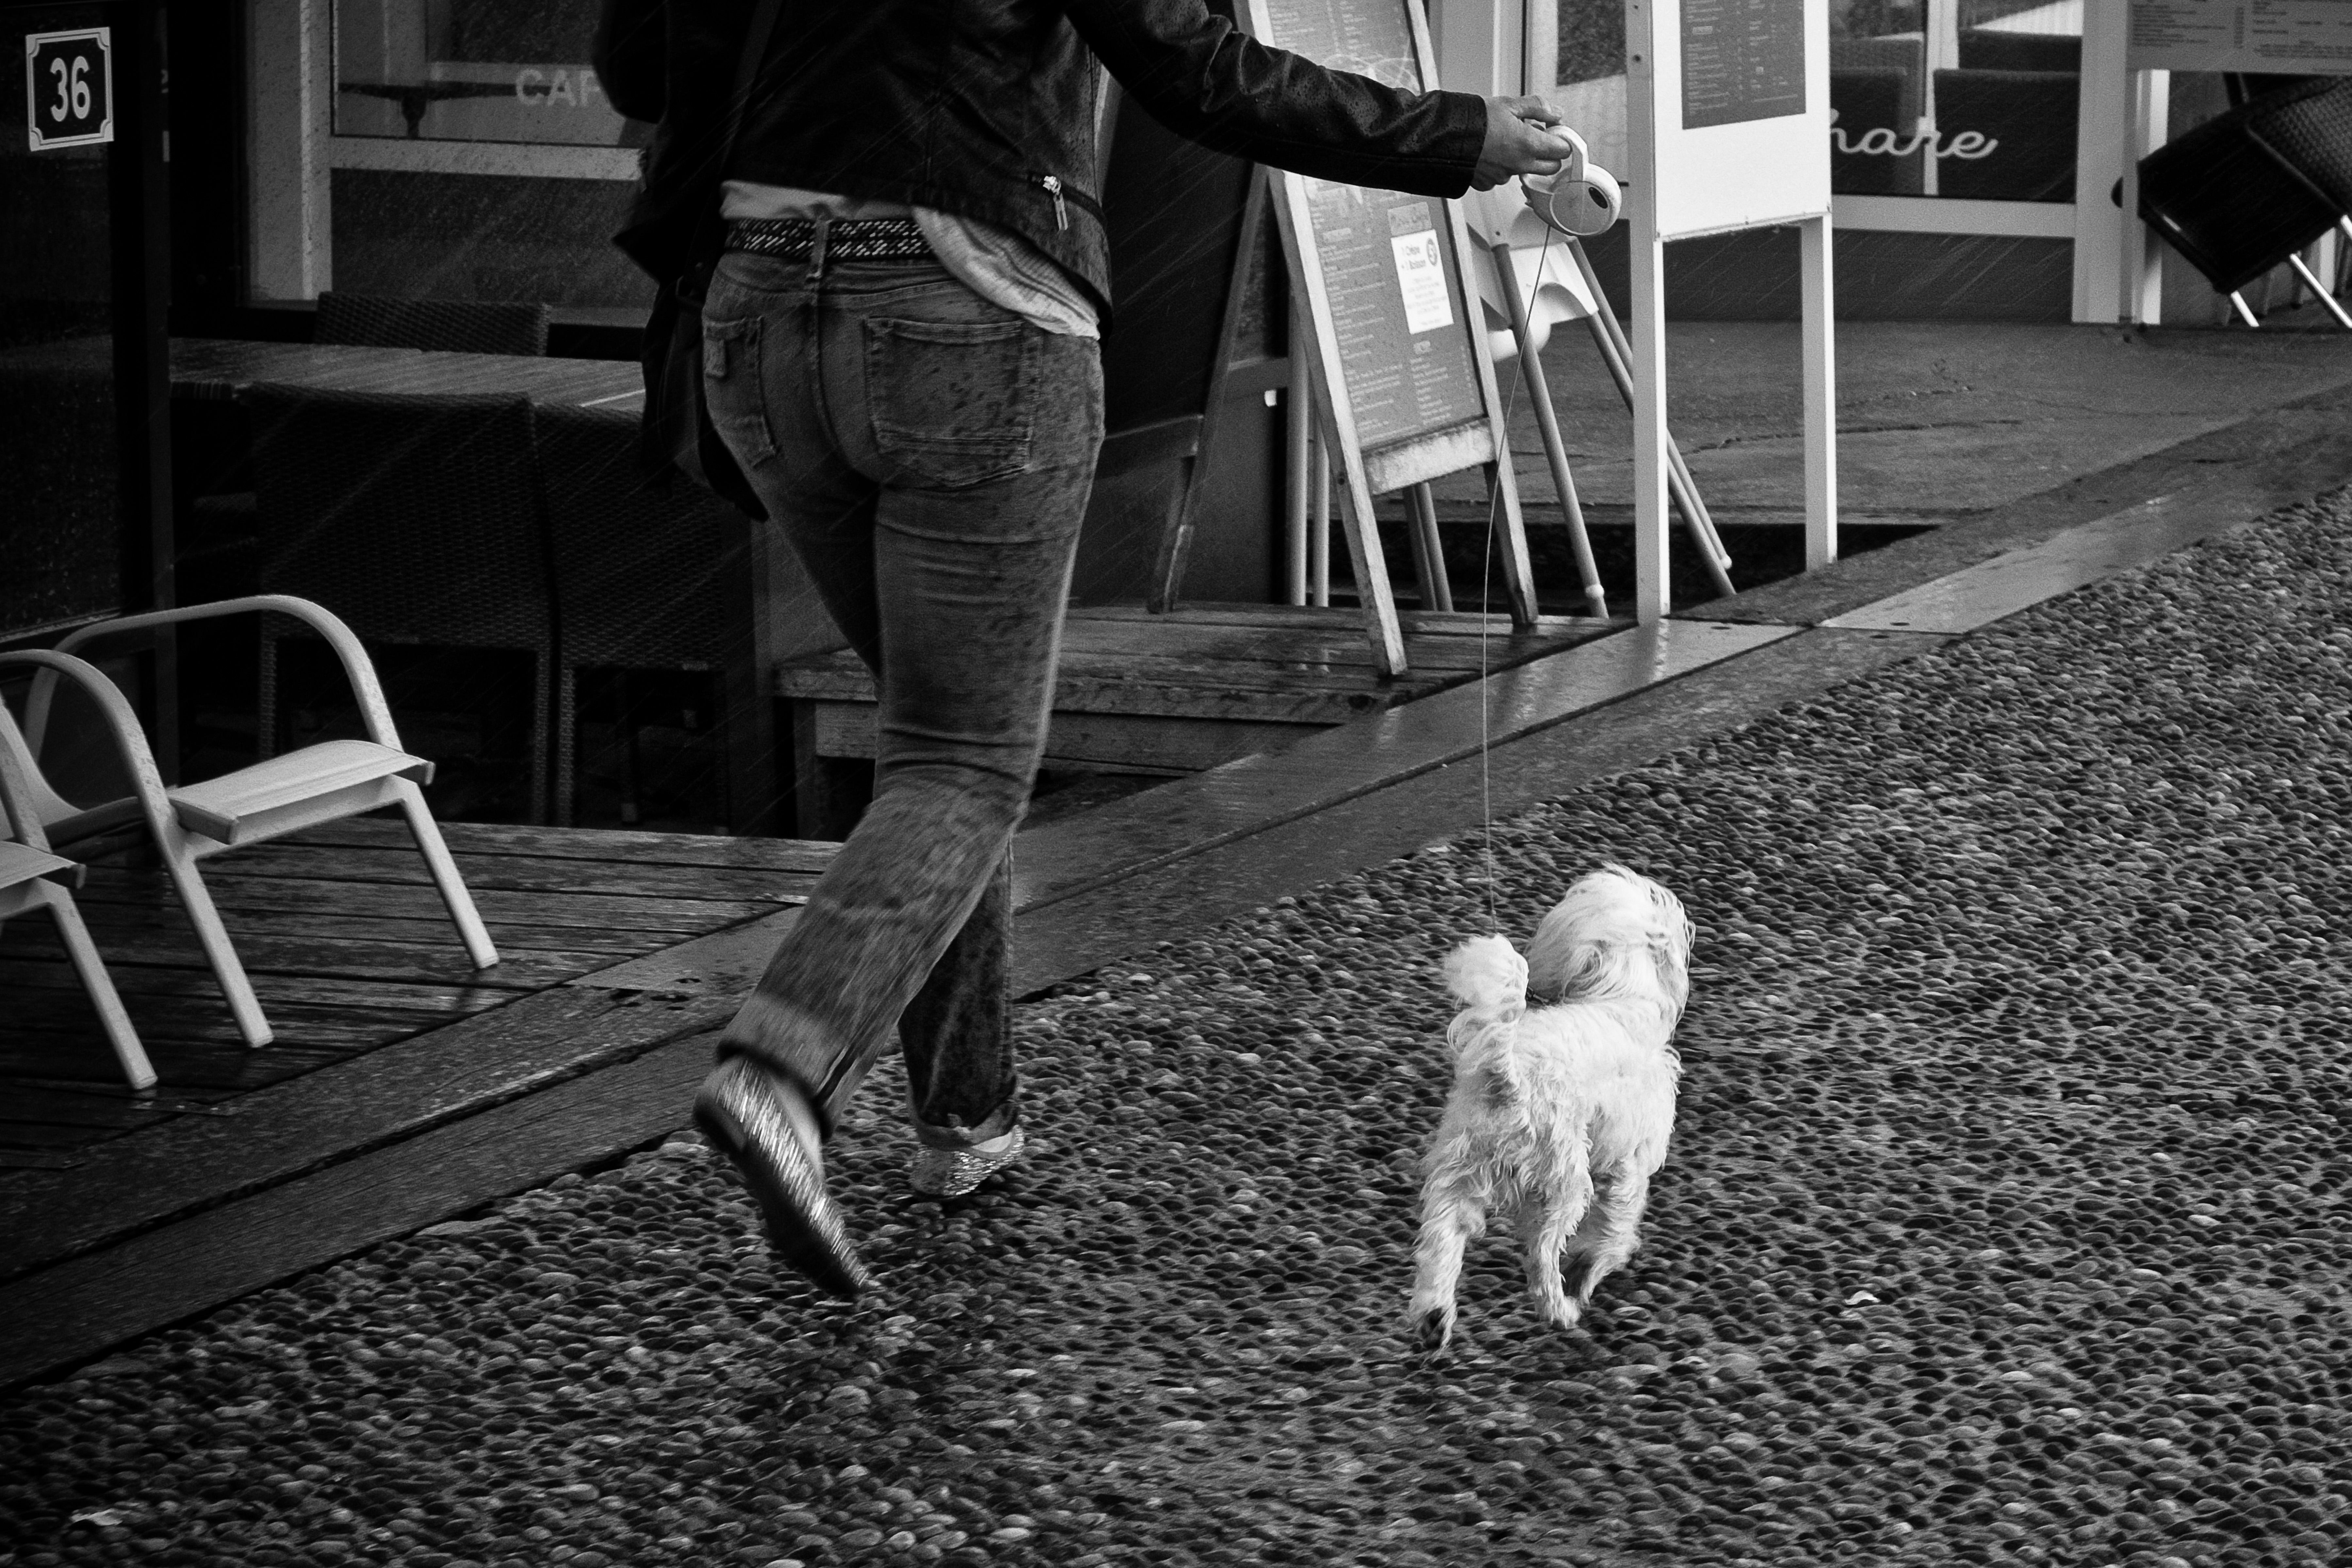
black and white, road, white, street, photography, dog, urban, travel, france, fujifilm, color, sitting, black, monochrome, bw, blackandwhite, blackwhite, ngc, photograph, normandy, fuji, stphotographia, fujixt1, fujix, noireblanc, lehavre, monochrome photography, dog like mammal, human positions